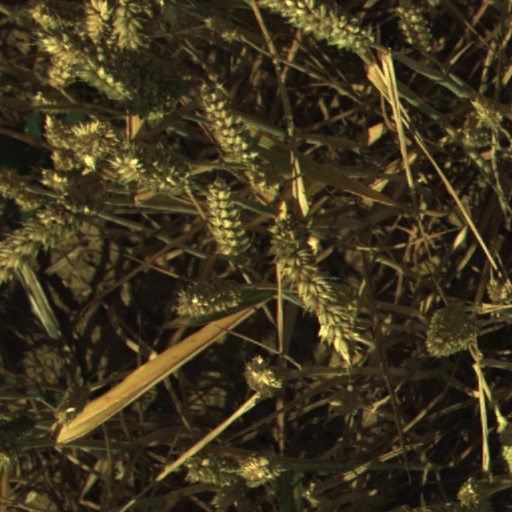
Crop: wheat